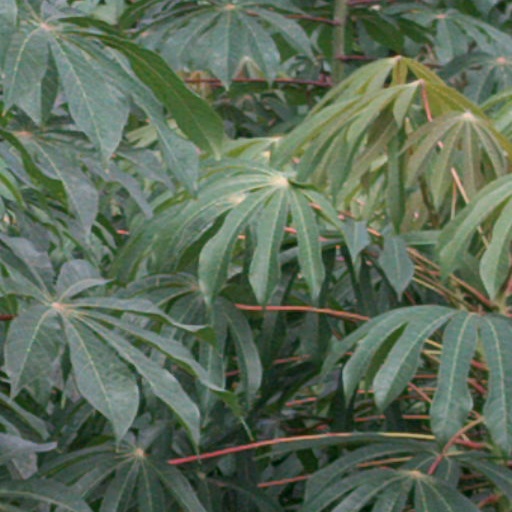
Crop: cassava